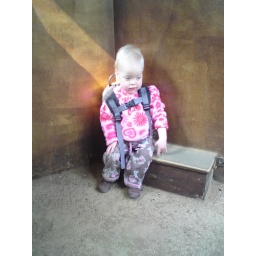
Matilda in the monkey house at London Zoo